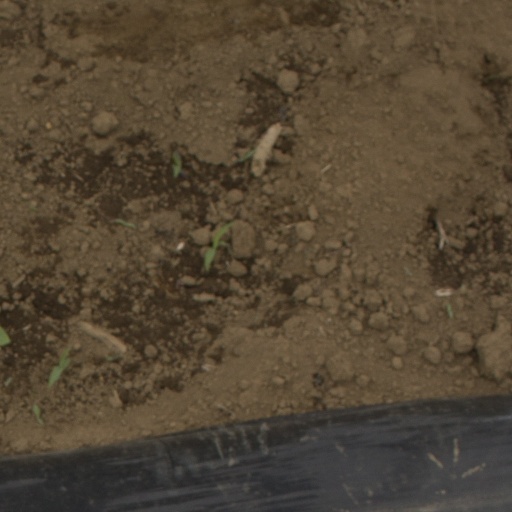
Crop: Jerusalem artichoke